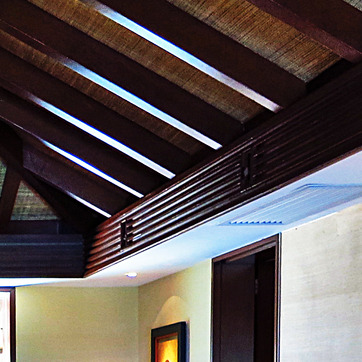
Material: wood